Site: brandenburg
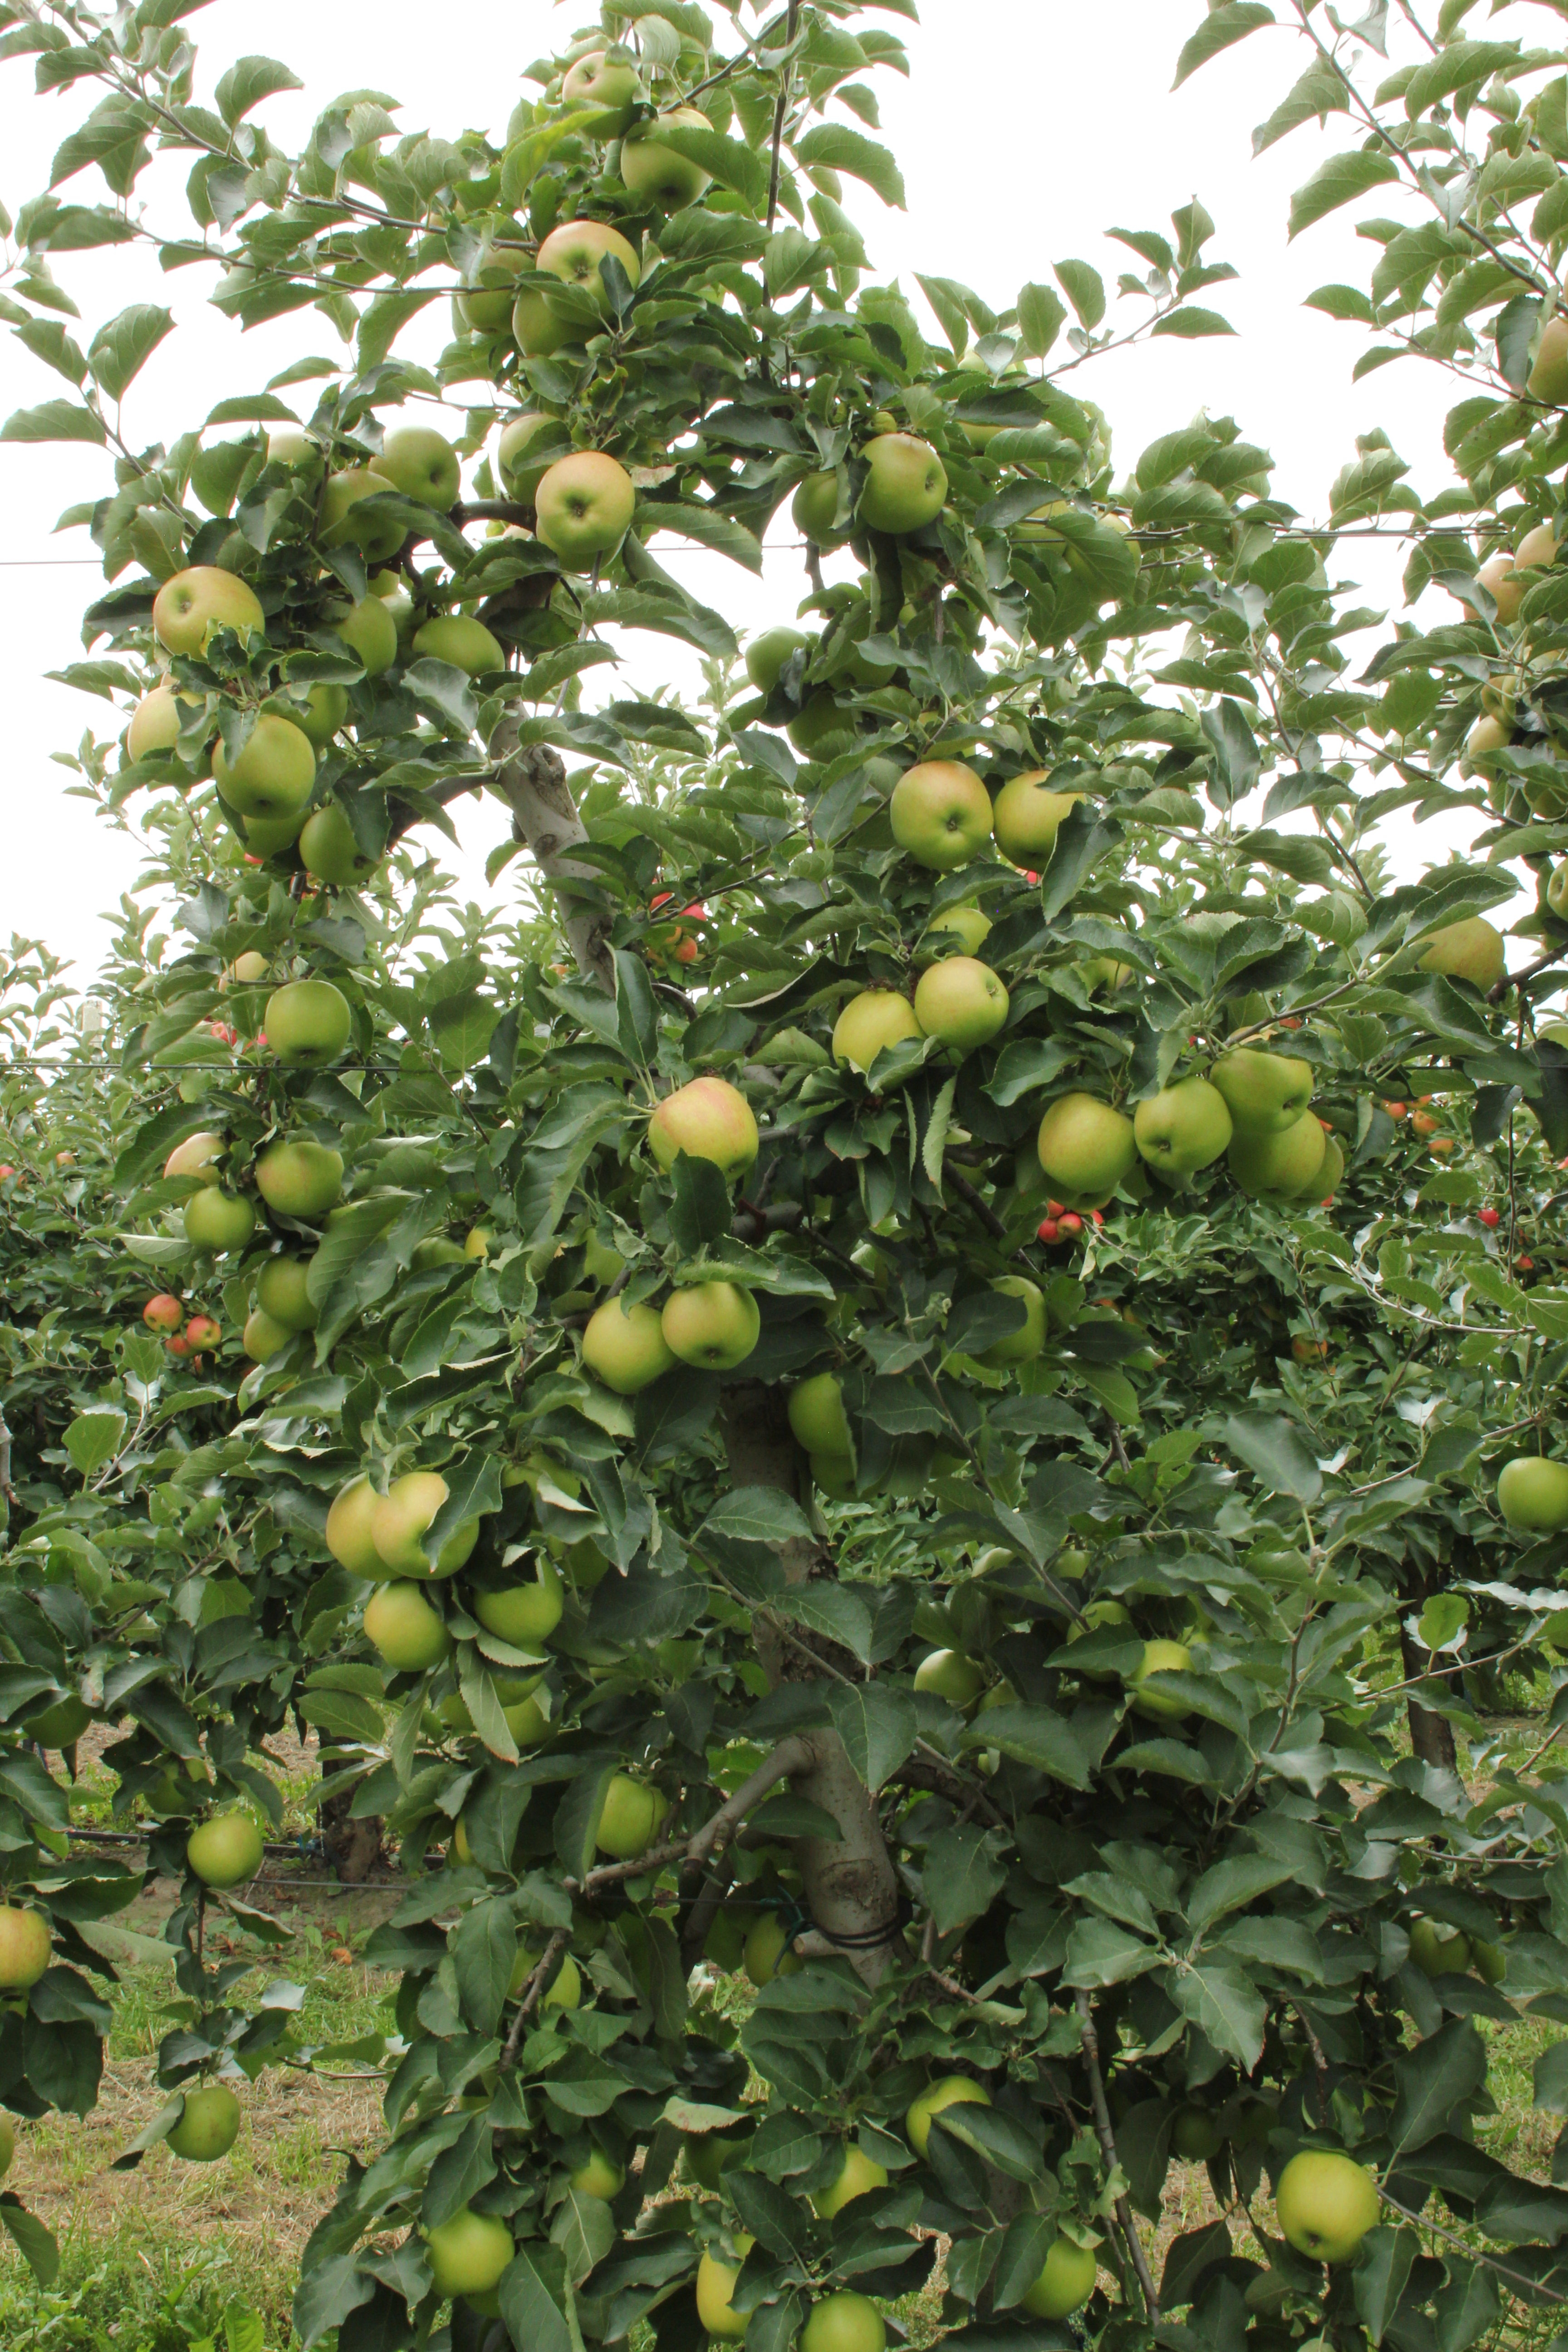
Growth stage (BBCH 87): Maturity of fruit and seed